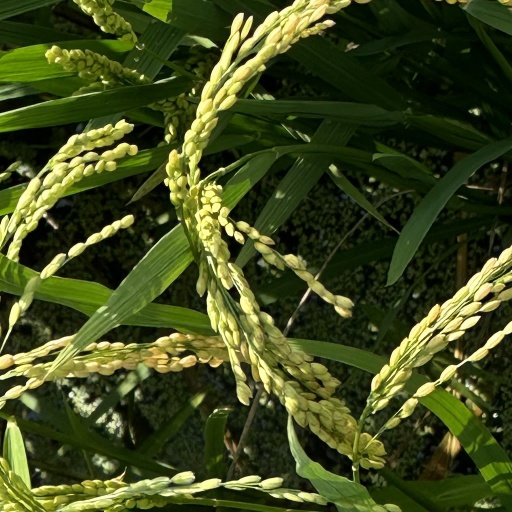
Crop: rice